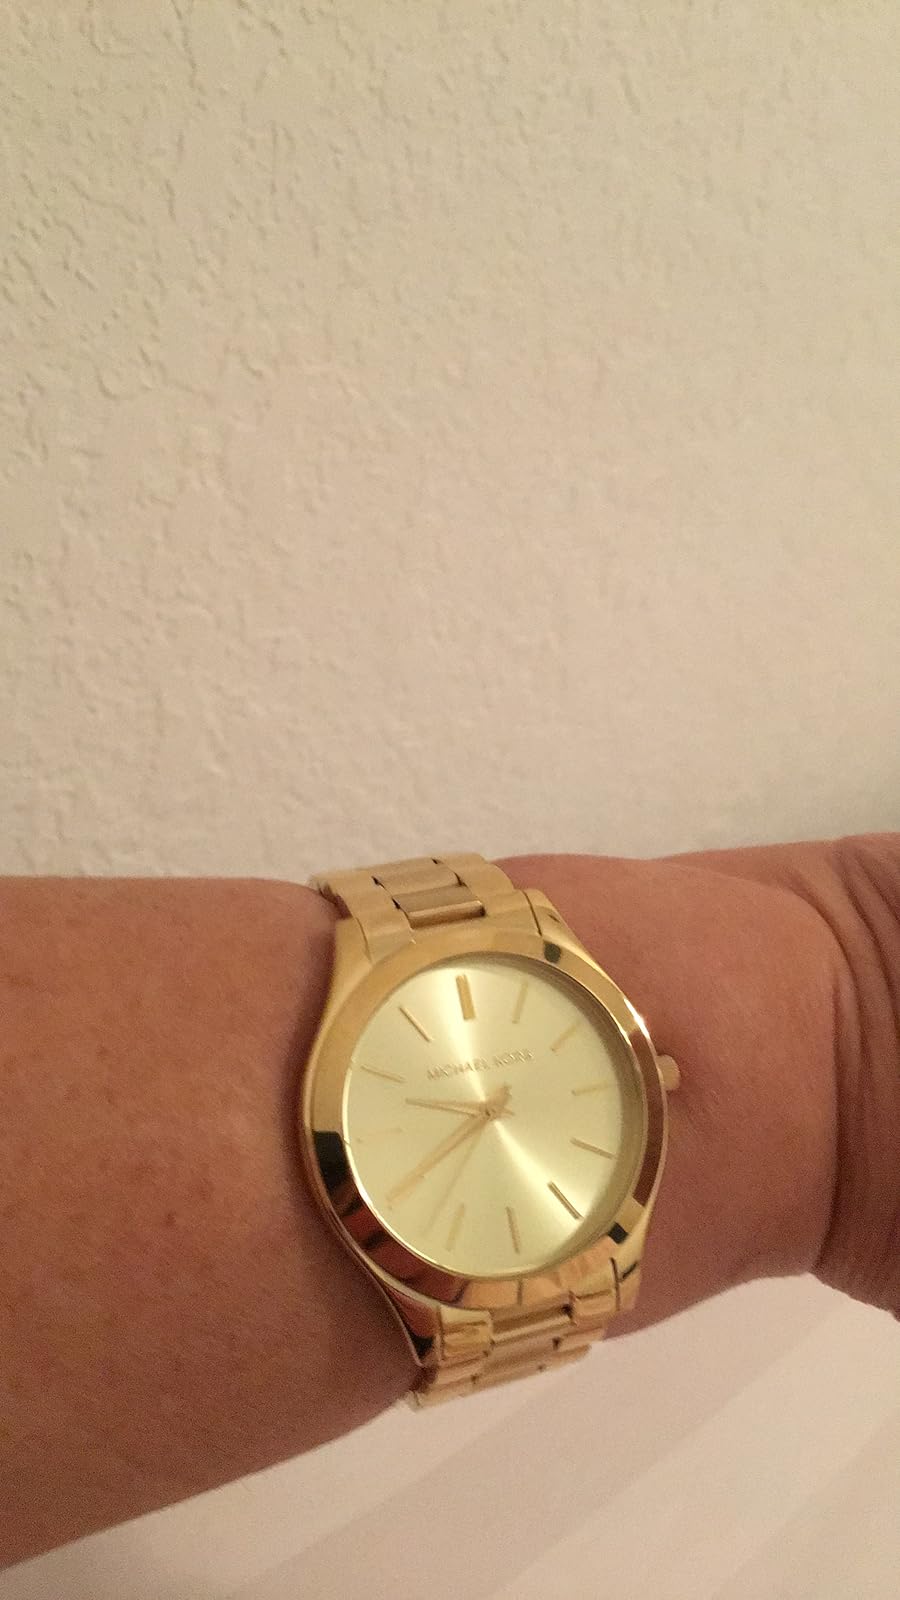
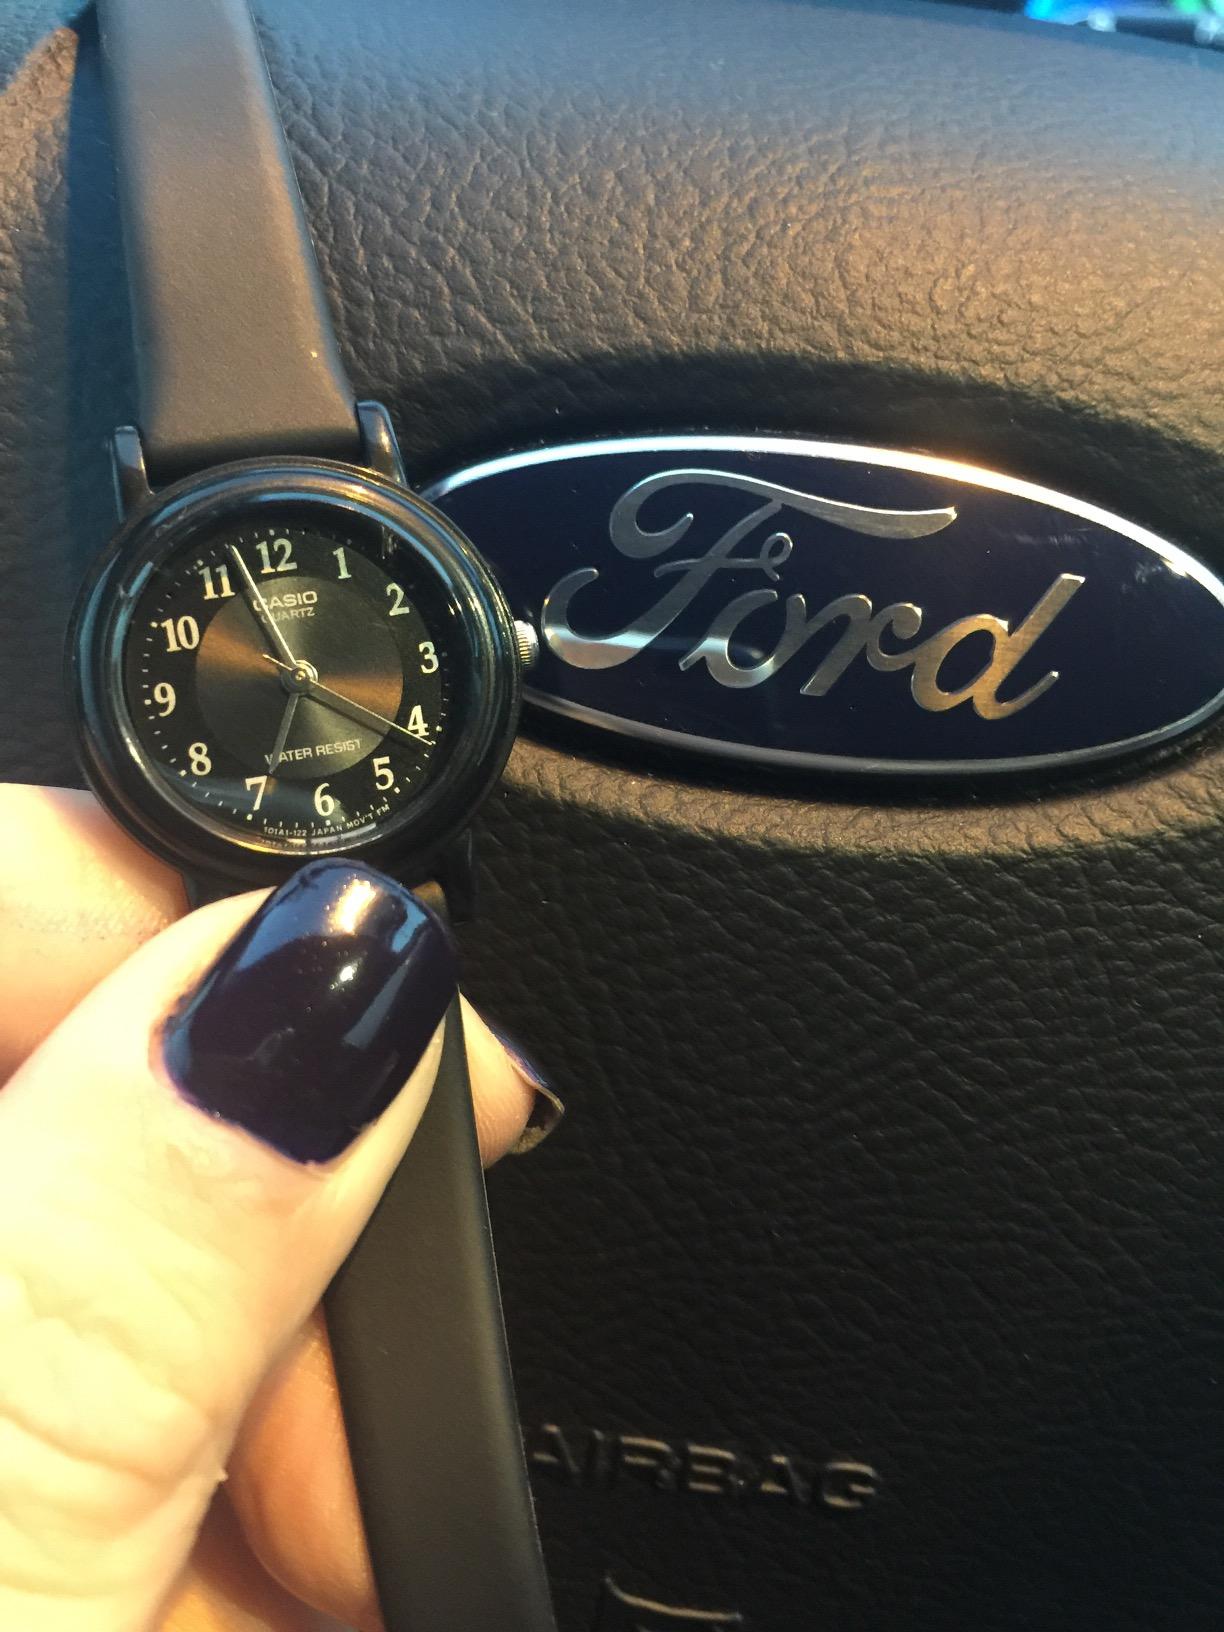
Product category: accessories_watch
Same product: no